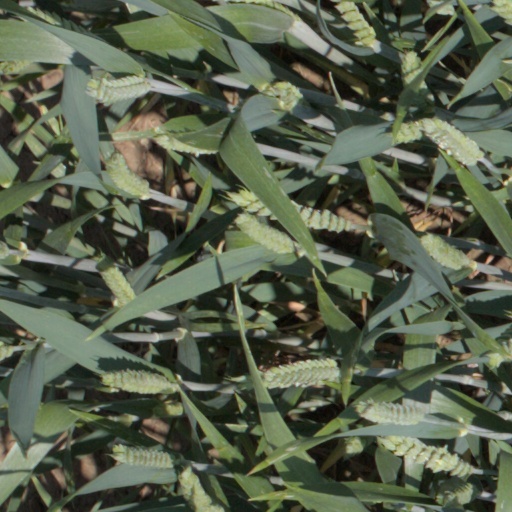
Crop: wheat